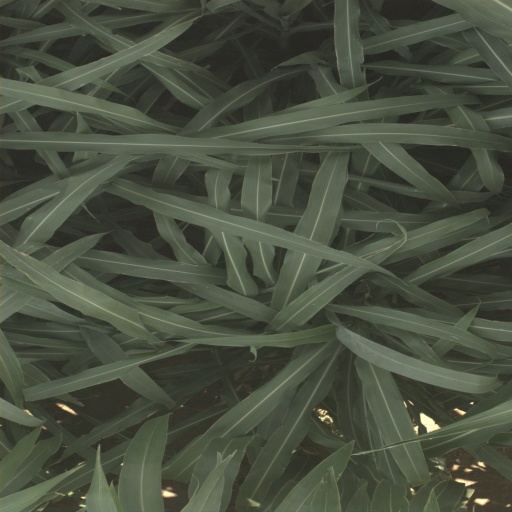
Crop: sorghum